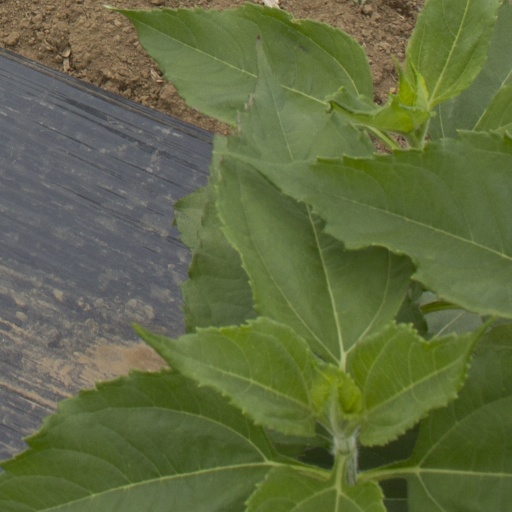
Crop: Jerusalem artichoke